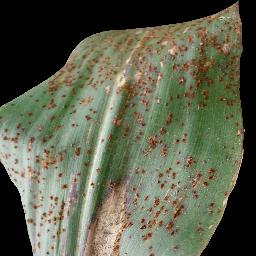
Label: Corn___Common_rust